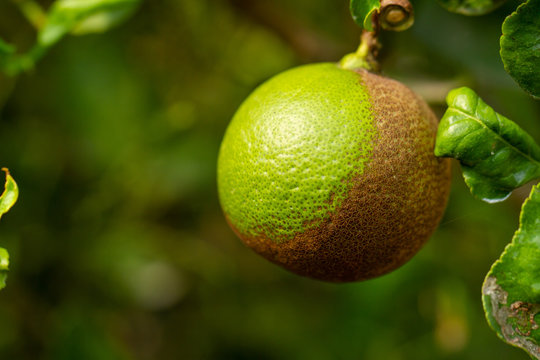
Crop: unknown
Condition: citrus_canker